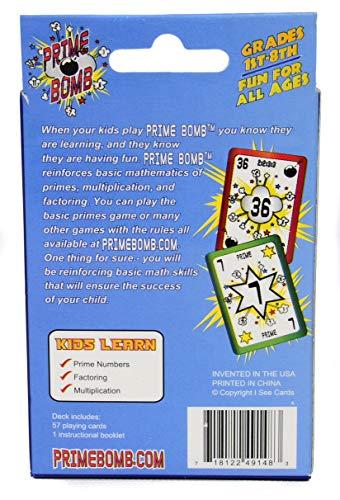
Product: American Educational Prime Bomb Card Game
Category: Office Products | Office & School Supplies | Education & Crafts | Math Materials
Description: Prime Bomb is a fun, fast paced card game.
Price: $11.43
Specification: Product Dimensions:         3.6 x 2.5 x 0.1 inches ; 4.8 ounces    |Shipping Weight: 4.8 ounces (View shipping rates and policies)|Domestic Shipping: Item can be shipped within U.S.|International Shipping: This item can be shipped to select countries outside of the U.S.  Learn More|ASIN: B00845S4CO|Item model number: SR-1584|    #9729    in Science Kits & Toys    |    #4745    in Math Materials    |    #14678    in Science Education Supplies